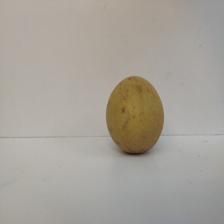
Size: Large